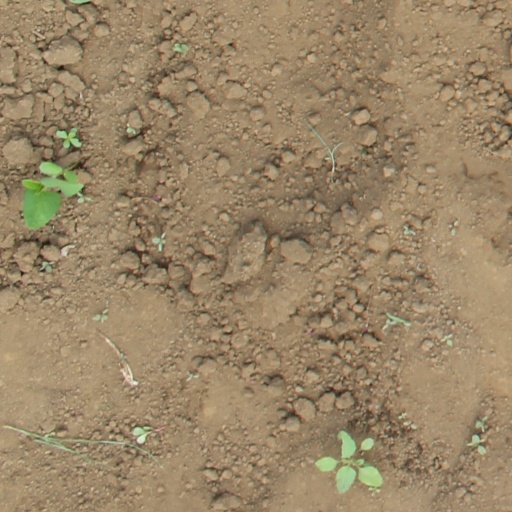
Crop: soybean